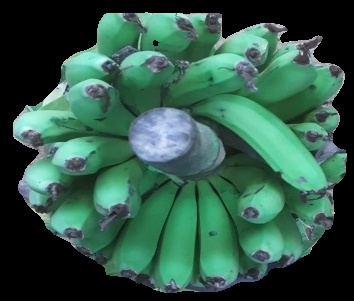
Variety: pachbale
Grade: grade2